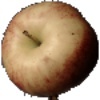
Label: Apple Red 3